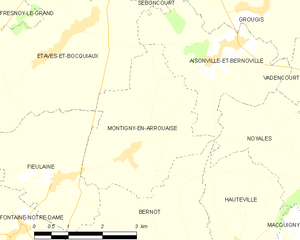
Carte des communes françaises: Montigny-en-Arrouaise